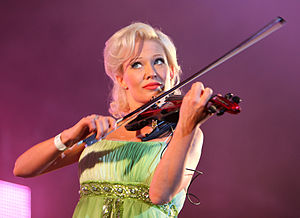
Linda Lampenius
Linda Magdalena Cullberg Lampenius, kendt som Linda Lampenius og Linda Brava, er en finsk klassisk violinist.